Fountain at Alamo Cement Company

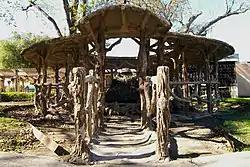

The Fountain at Alamo Cement Company is a "Faux Bois" sculpture by artist Dionicio Rodriguez. The sculpture is a concrete pond covered by a concrete palapa style roof . The sculpture was posted to the National Register of Historic Places on August 9, 2005.